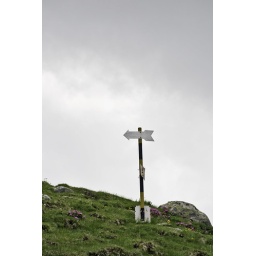
Old hiking trail sign against gray sky